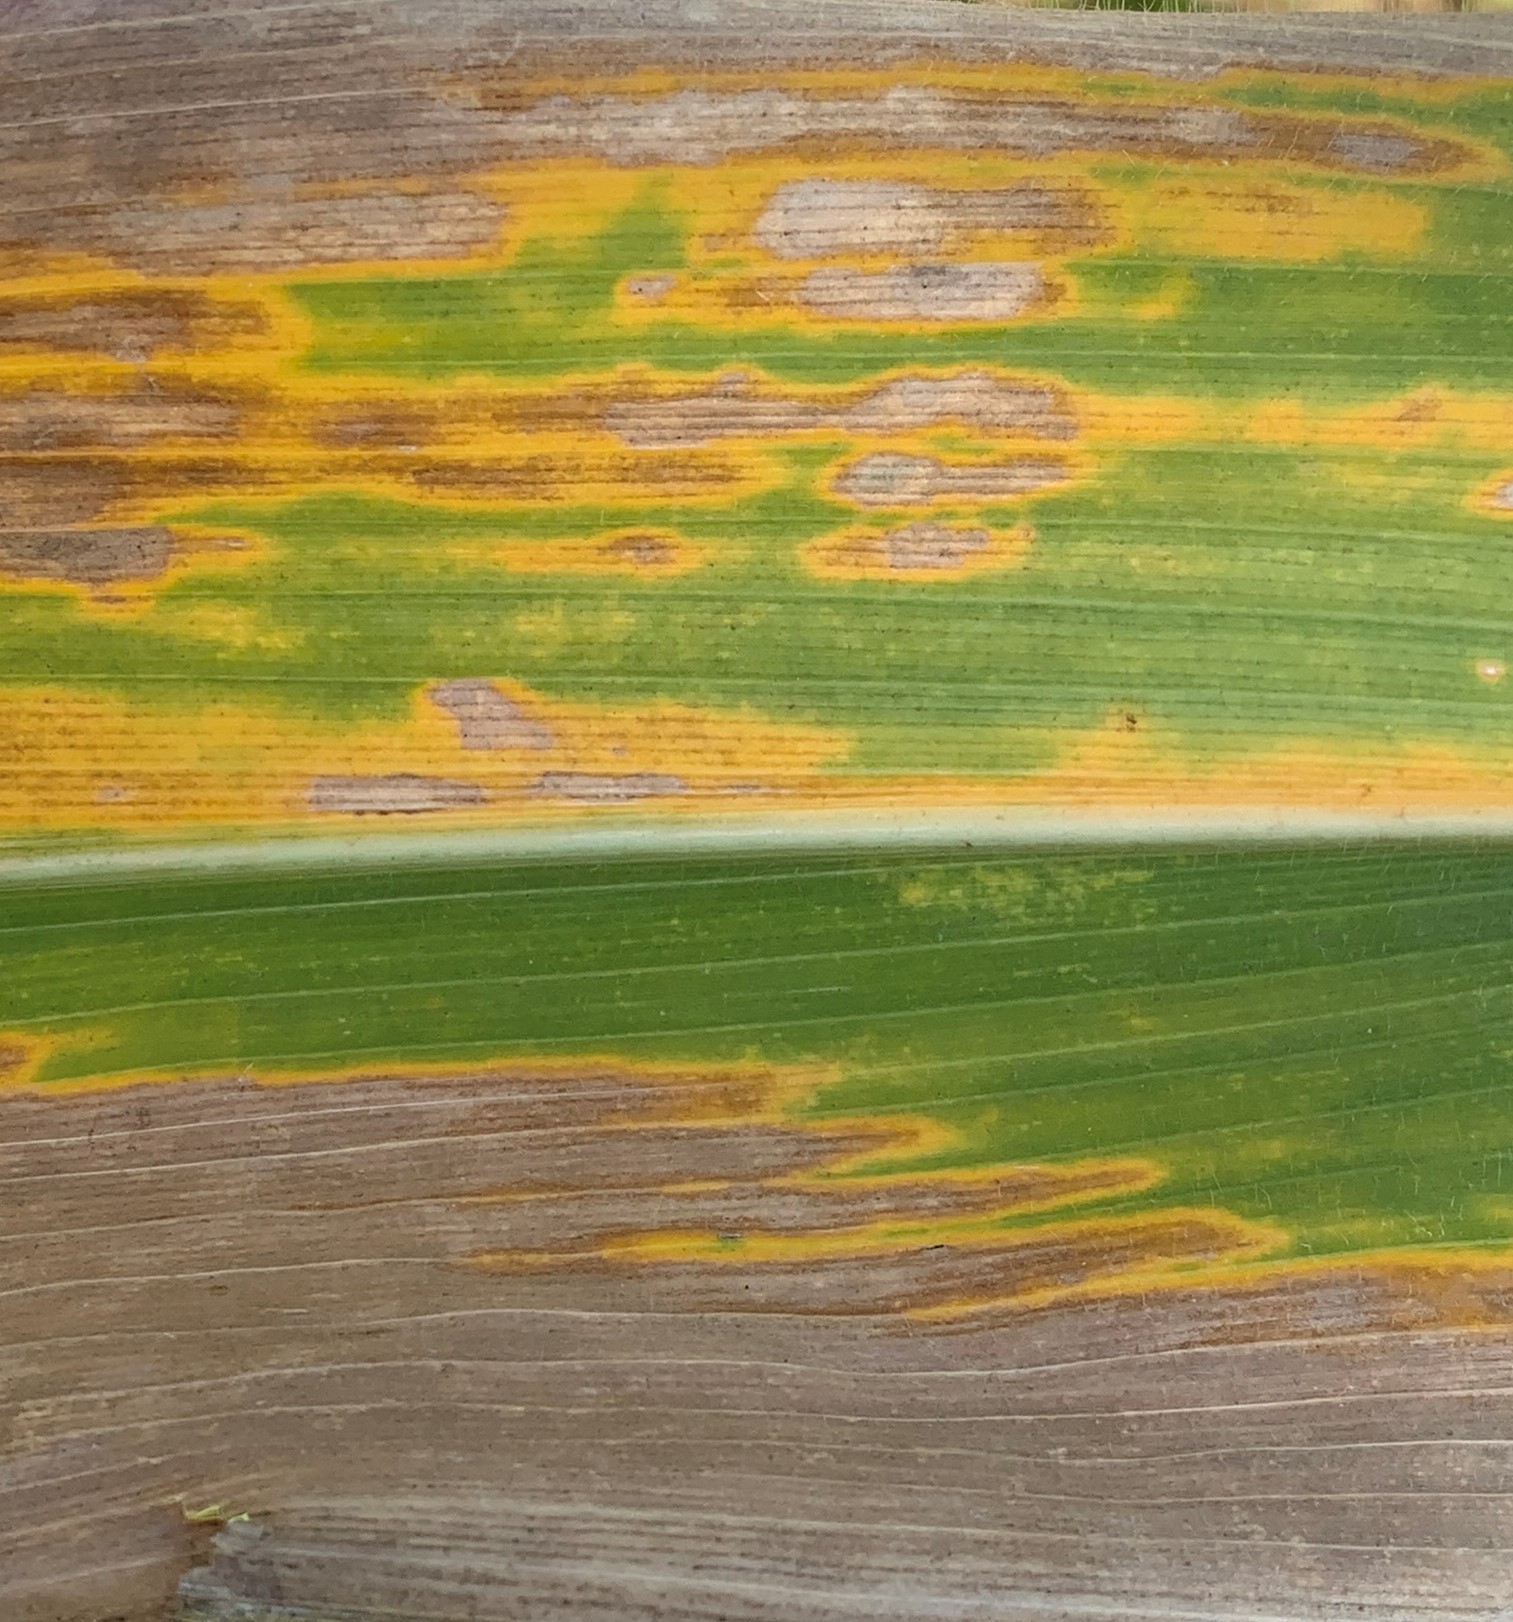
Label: MLN